Llechwedd Slate Caverns

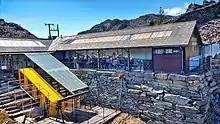
The entrance to the Llechwedd Deep Mine Tour and narrow gauge railway (left).

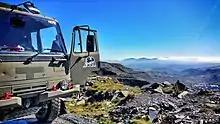
The Quarry Explorer Tour reaches the highest point of the Llechwedd Quarry site.

Llechwedd is a visitor attraction near Blaenau Ffestiniog, Gwynedd, Wales. It details the history of slate quarrying in the town and specifically the Llechwedd quarry in which it is located. The main aspect of Llechwedd is its Llechwedd Deep Mine Tour which has the steepest narrow gauge railway in the UK and travels over 500 feet underground to the disused slate caverns, and the Quarry Explorer Tour which heads out to the furthest reaches of the Llechwedd site to explore the history of mining in the area.